Fermi 1

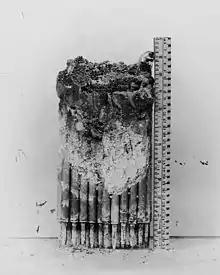
Part of the EBR core after the 1955 partial meltdown.

To further characterize these effects, in the summer of 1955, EBR began to run experiments to measure the Doppler coefficient. As the effect is more pronounced at higher temperatures, a test was arranged that would run the reactor at , not far below the melting point of the fuel. The reactivity was controlled by a series of motorized control rods that would be slowly extracted to allow the power to rise smoothly. In the case of a problem, a second set of emergency rods could be quickly dropped into the reactor.